German retribution against Poles who helped Jews

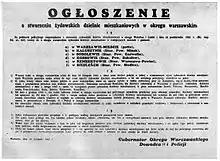
Announcement of November 16, 1942, on the creation of six remnant ghettos in the Warsaw district, reminding of the punishments for helping Jews and for not reporting the fact that such aid has been provided.

After the launch of "Aktion Reinhardt" Jews escaped from the liquidated ghettos or from transports to death camps. This led the German authorities to issue another series of orders reminding the Polish population of the death penalty for trying to help Jewish refugees. In this context, one can mention, among others, the announcement of SS Commander and Police Commander of the Warsaw district SS-Oberführer Ferdinand von Sammern-Frankenegg of 5 September 1942 and the announcement of the district chief administrative officer of Przemyśl County Dr Heinischa of July 27, 1942, police decree of the Starosta of Sanok County, Dr Class of 14 September 1942, announcement of the City Starosta in Częstochowa E. Franke of September 24, 1942, order of the Starosta of the Kraśnik County of October 23, 1942, and the announcement of the Starosta of the Dębica County Schlüter of November 19, 1942. On September 21, 1942, SS-Standartenführer Herbert Böttcher, SS and Police Leader of the Radom District, issued a circular to the local administrative and police authorities, which contained the following provisions: